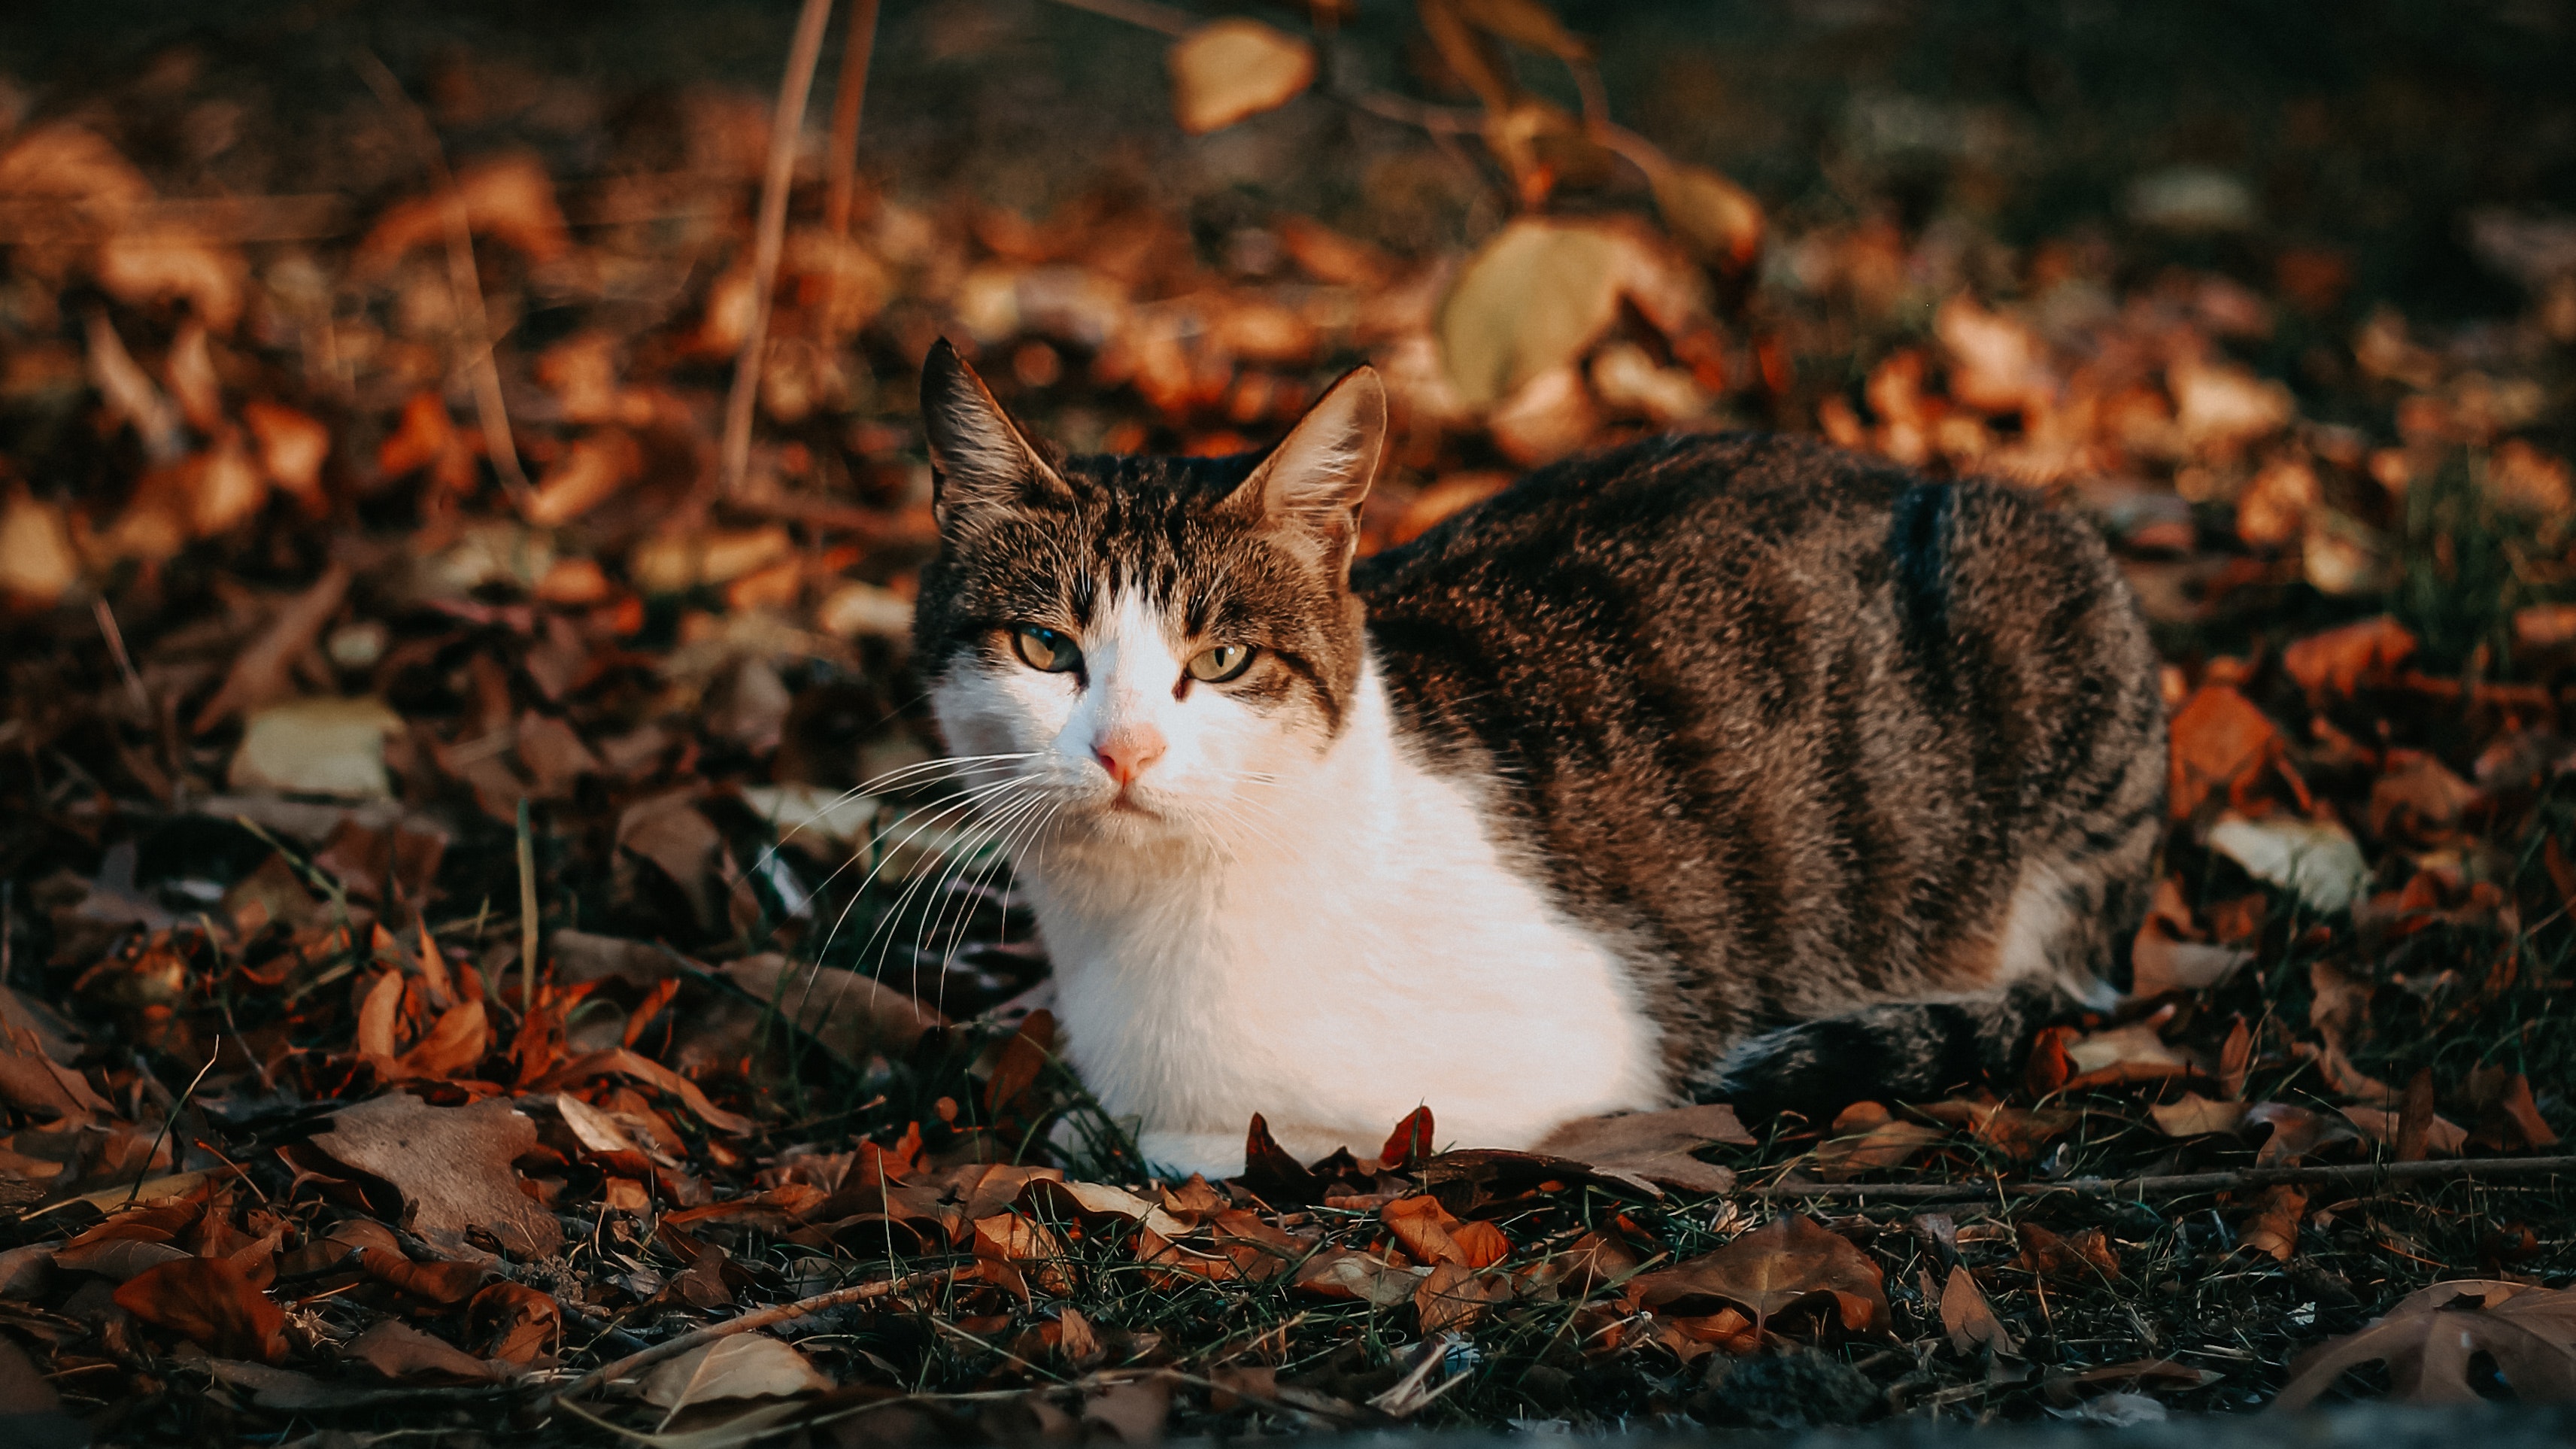
natural